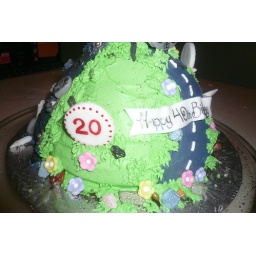
details over the hill green side